Buccaneer 200

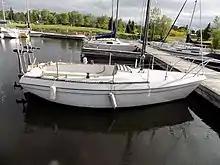
Buccaneer 200 with dual electric Minn Kota motors

The Buccaneer 200 is a small recreational keelboat, built predominantly of fiberglass, with wood trim. It has a masthead sloop rig, a transom-hung rudder and a fixed long shoal-draft keel. It displaces and carries of ballast.